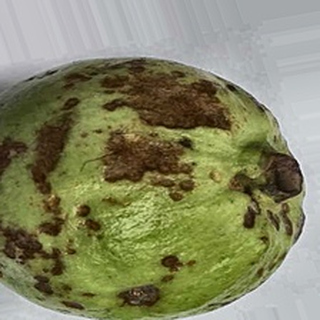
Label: guava_anthracnose